Orthodox Church of the Holy Spirit in Białystok

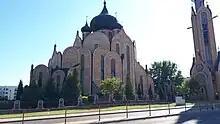

Orthodox Church of the Holy Spirit is an Orthodox parish church in Białystok, Podlaskie Voivodeship. It is under the jurisdiction of the Białystok Deanery of the Diocese of Białystok and Gdańsk of the Polish Orthodox Church. It is located in the Wysoki Stoczek district, at 13 Antoniuk Fabryczny Street.